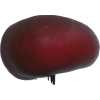
Label: nectarine_flat